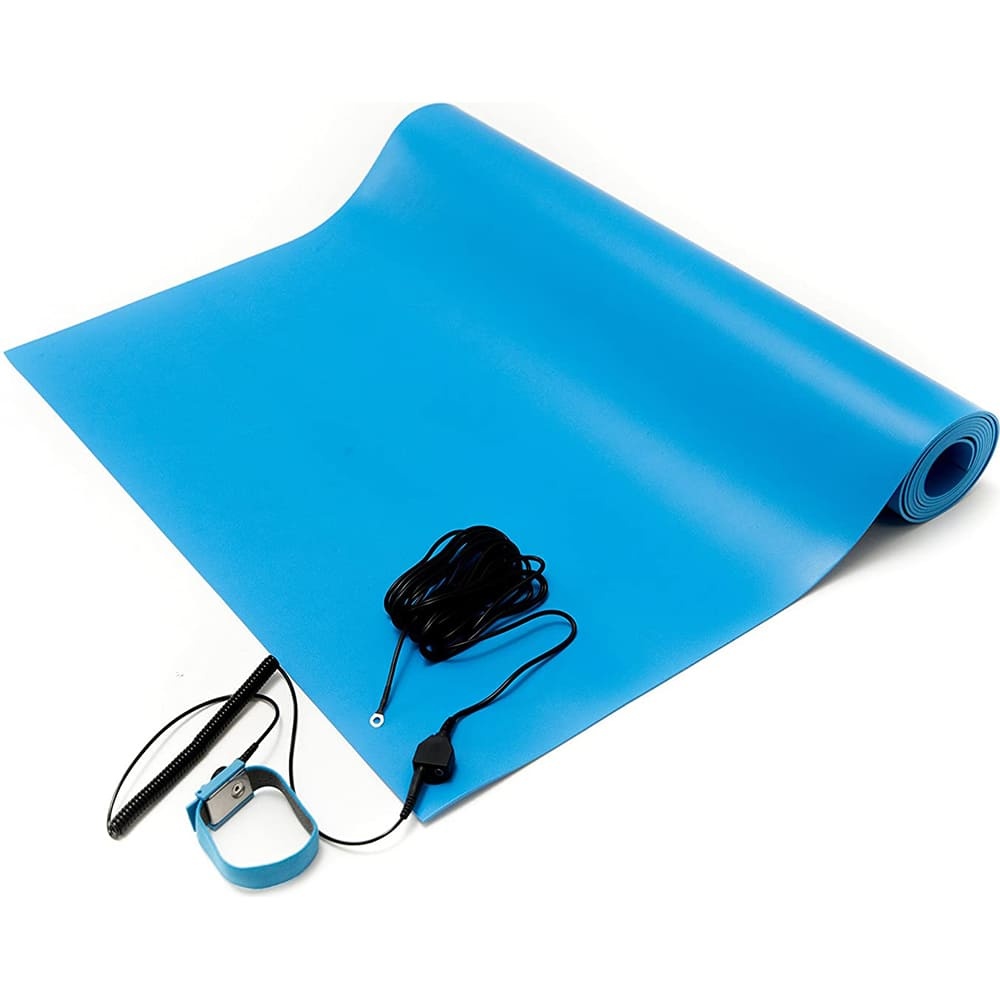
Bertech - Anti-Static Work Kits & Table Mats Type: Anti-Static Table Mat Mat Length (Inch): 72
Brand: Bertech
Item #: 18395475 Brand: Bertech Model #: 1059-3X6BKT Product Specifications Anti-Static Work Kits & Table Mats; Type: Anti-Static Table Mat ; Mat Length (Inch): 72 ; Mat Length (Feet): 6.00 ; Mat Width (Inch): 36 ; Mat Width (Feet): 3.00 ; Mat Base Material: Vinyl Type Anti-Static Table Mat Mat Length (Inch) 72 Mat Length (Feet) 6.00 Mat Width (Inch) 36 Mat Width (Feet) 3.00 Mat Base Material Vinyl Mat Color Blue Number of Layers 1 Mat Thickness (Decimal Inch) 0.0940 Roll Length (Feet) 6.00 Includes ESD Mat; Wrist Strap; Grounding Cord
Category: Hardware > Hardware Accessories > Ground Spikes